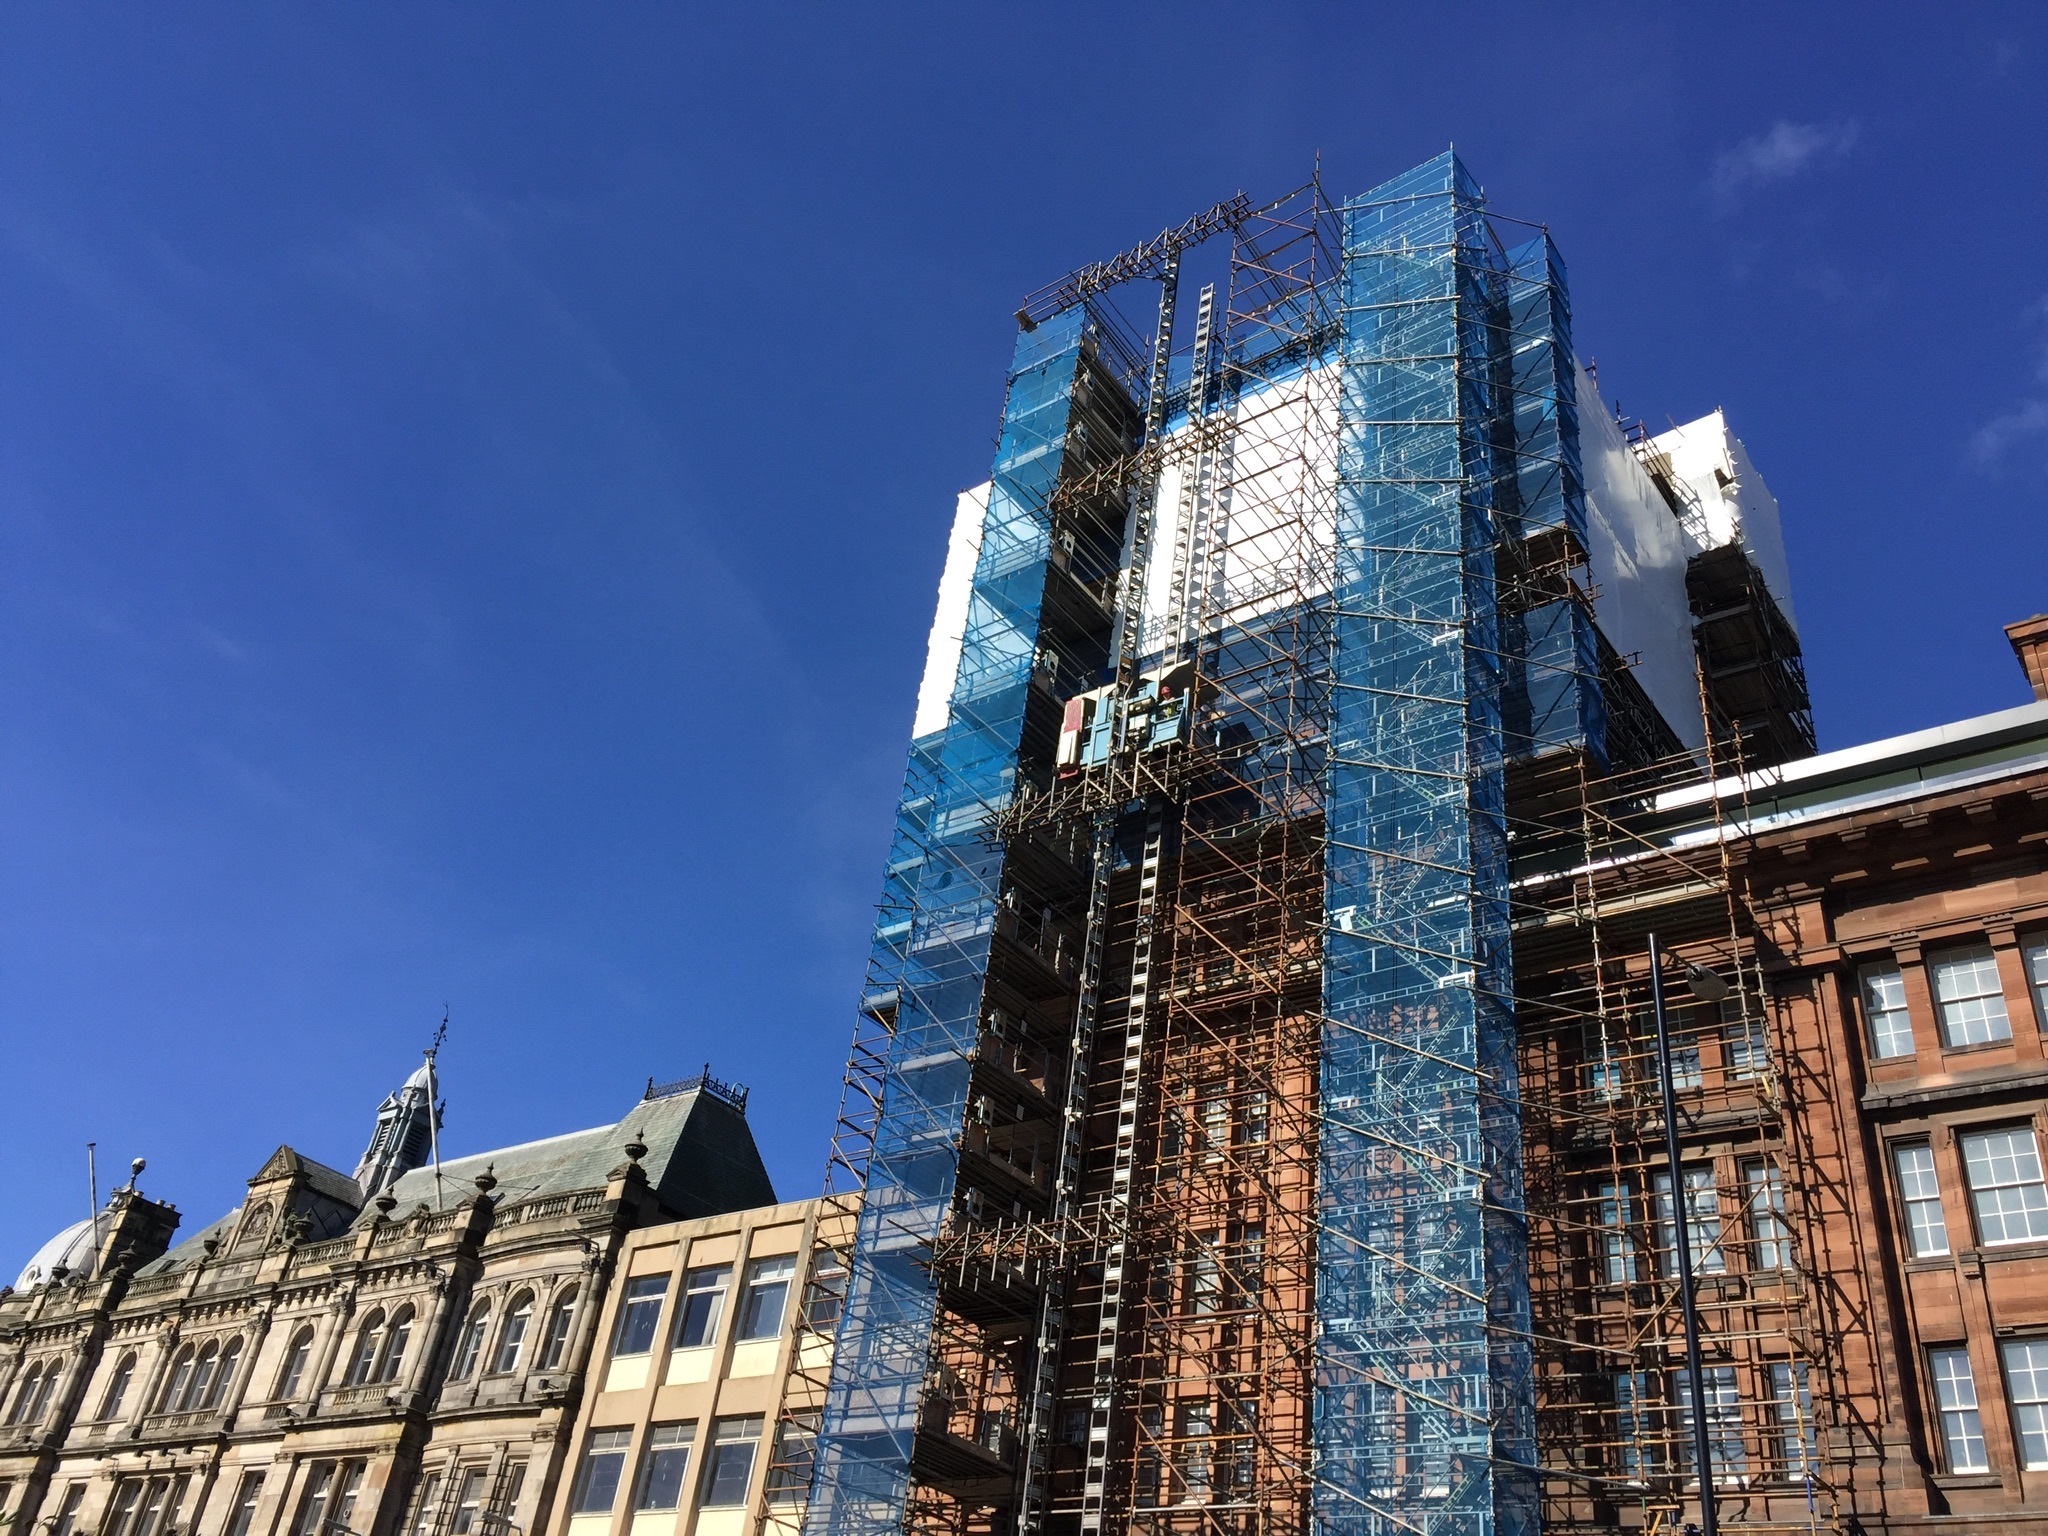
architecture, skyline, building, city, skyscraper, cityscape, downtown, tower, landmark, facade, tower block, metropolis, neighbourhood, tours, urban area, residential area, human settlement